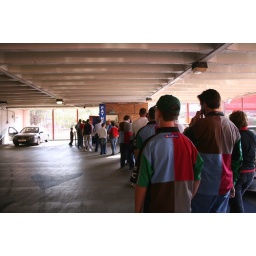
All the car parks around the ground were packed.